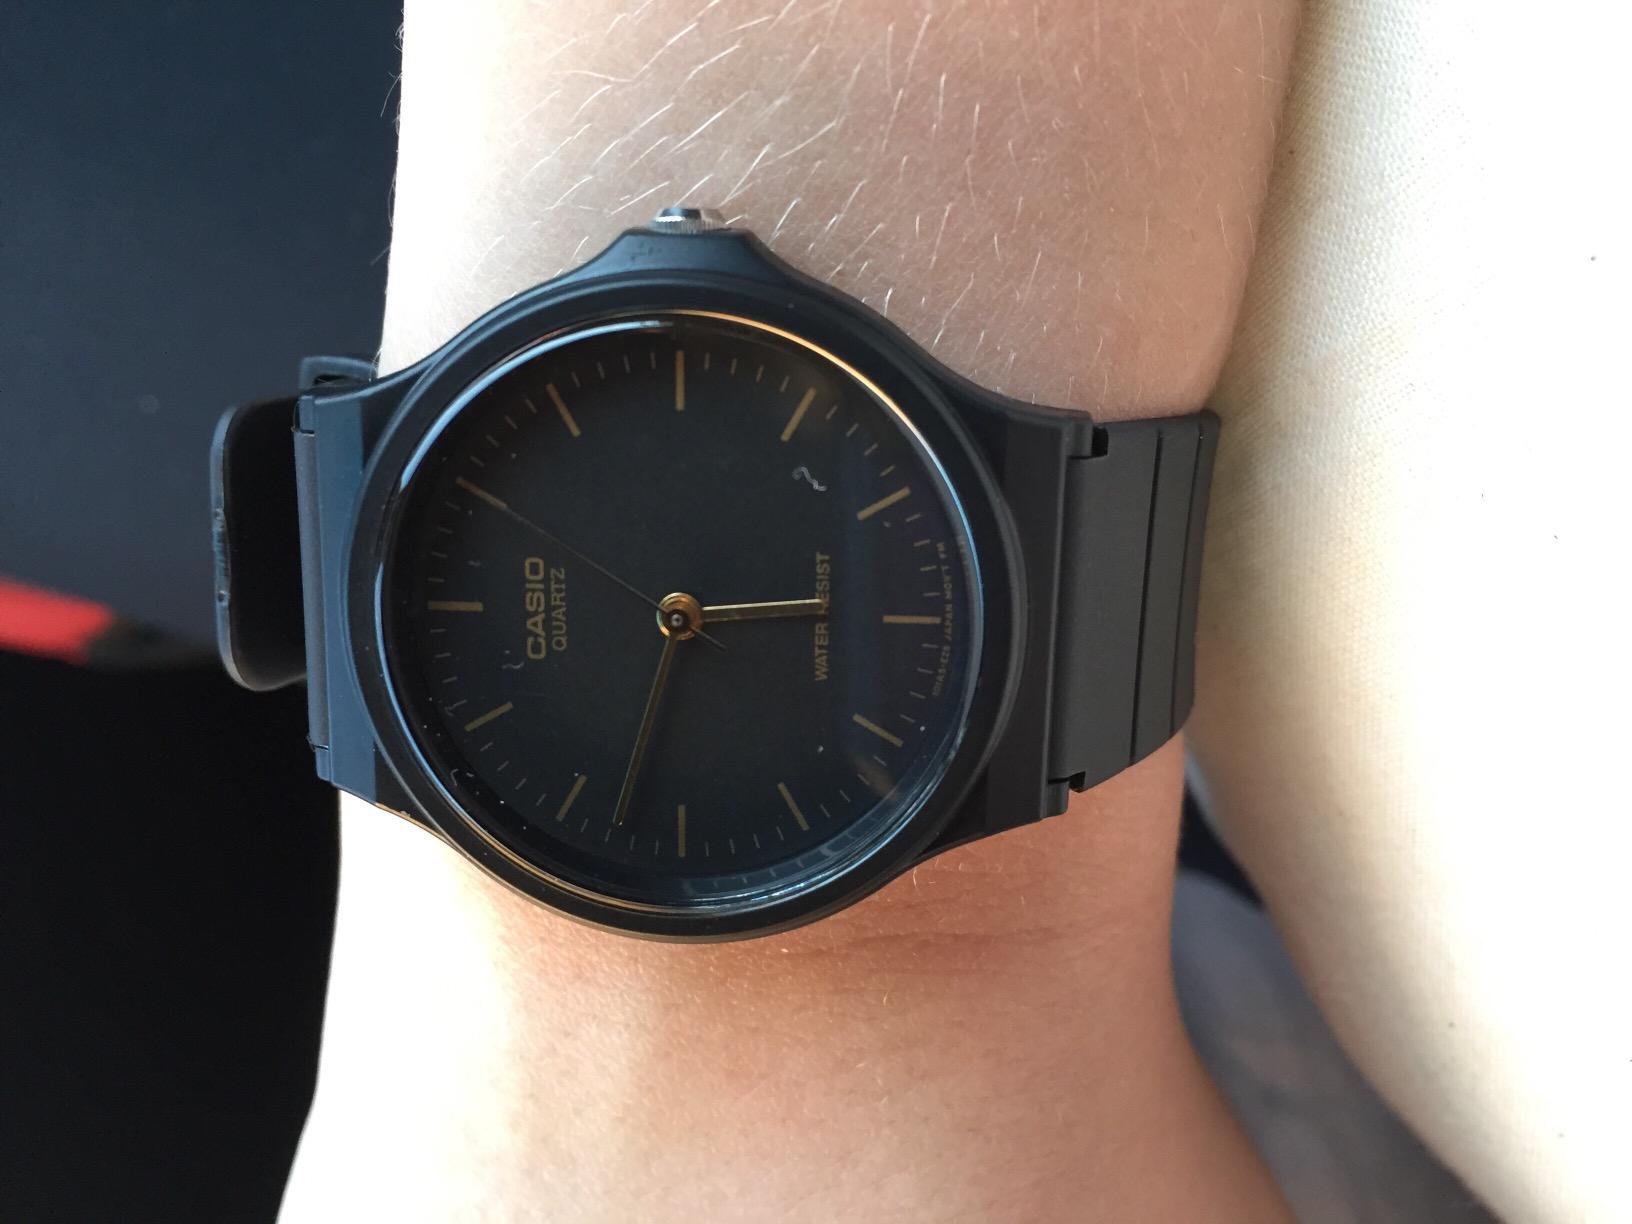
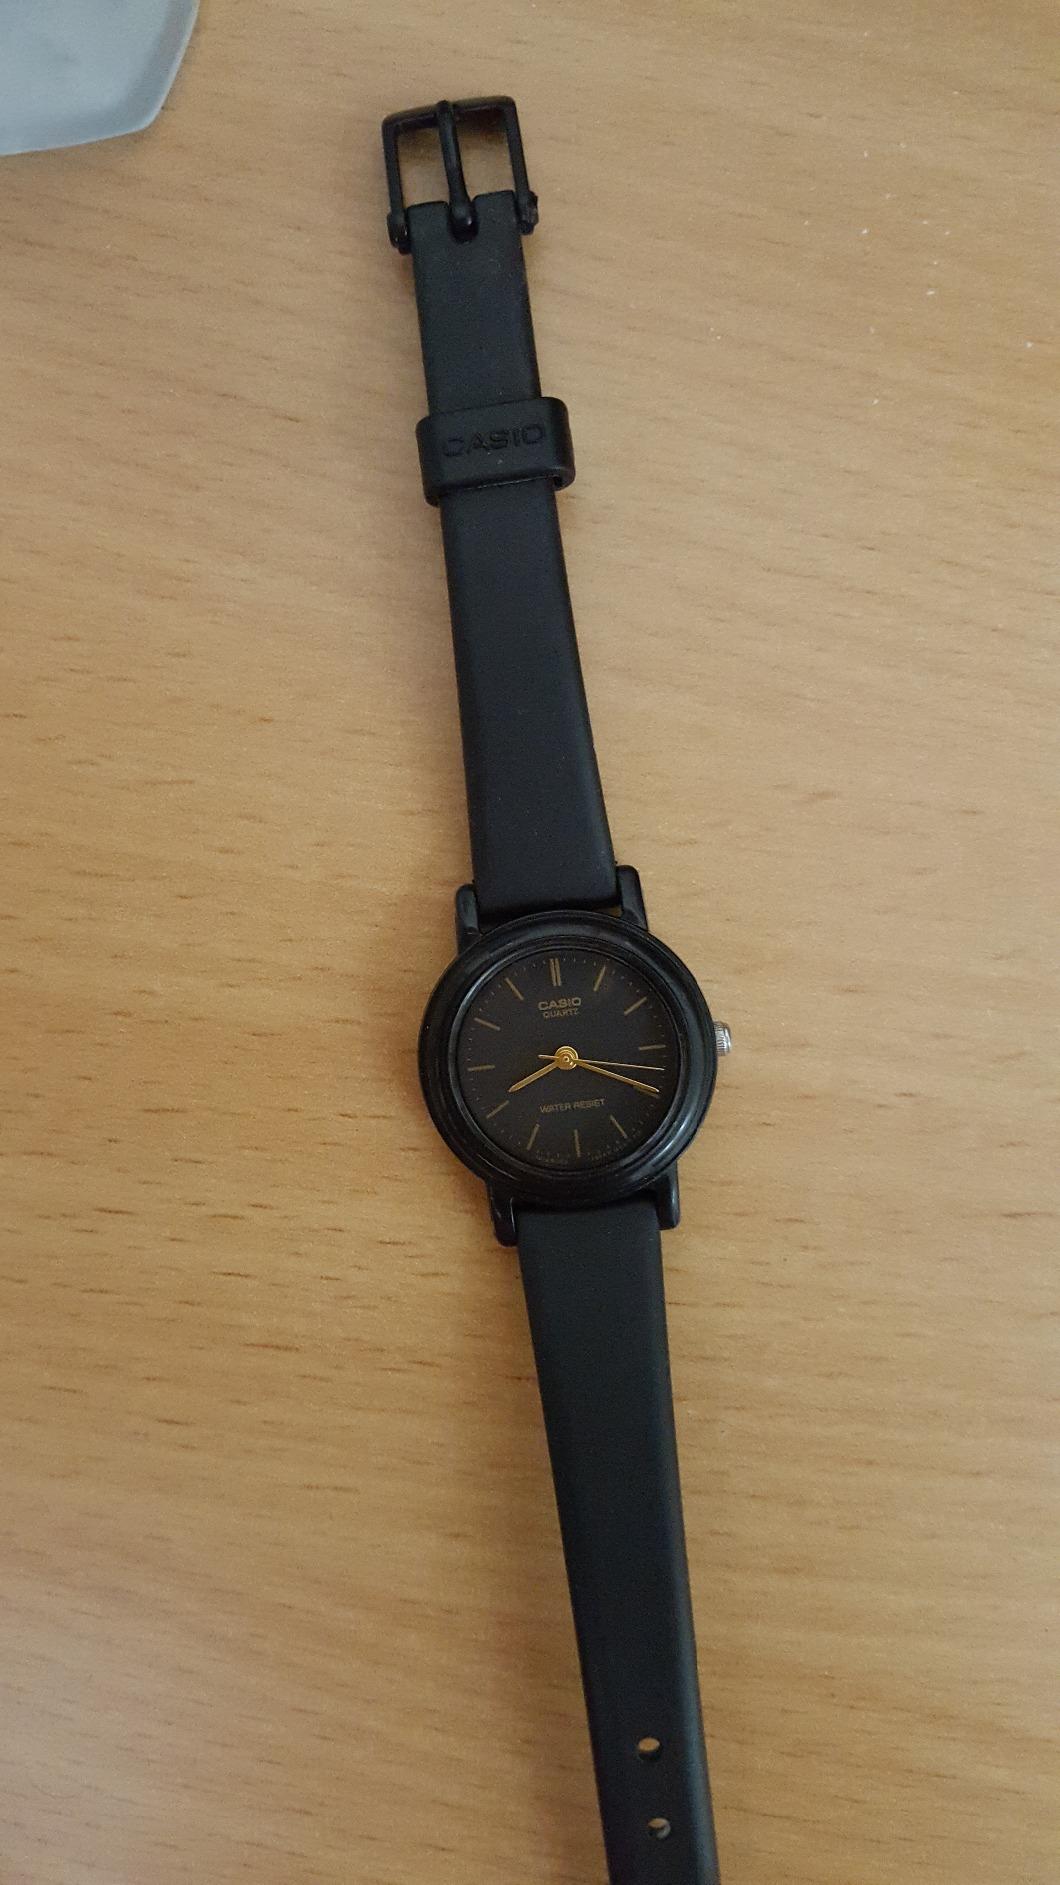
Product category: accessories_watch
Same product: no